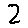
Label: 2